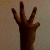
The image shows a hand gesture representing the number 6 in Indian Sign Language.